Margaret Leijonhufvud

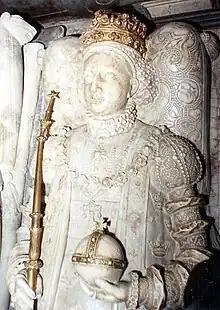
Queen Margaret as shown on her grave monument.

Margaret Leijonhufvud or Margareta Eriksdotter (1 January 1516 – 26 August 1551) was Queen of Sweden from 1536 to 1551 by marriage to King Gustav I. She played a political role as the advisor and intermediary to her spouse.